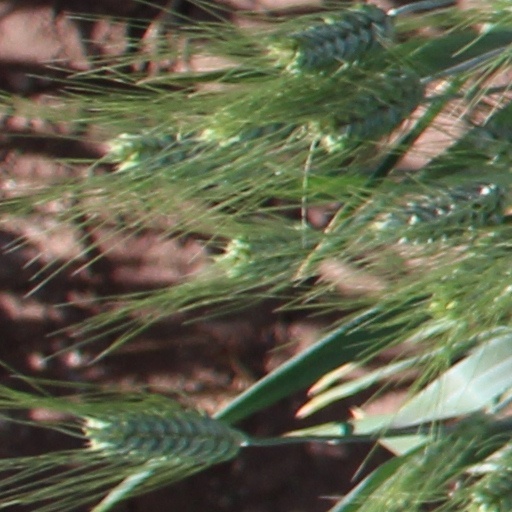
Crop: wheat